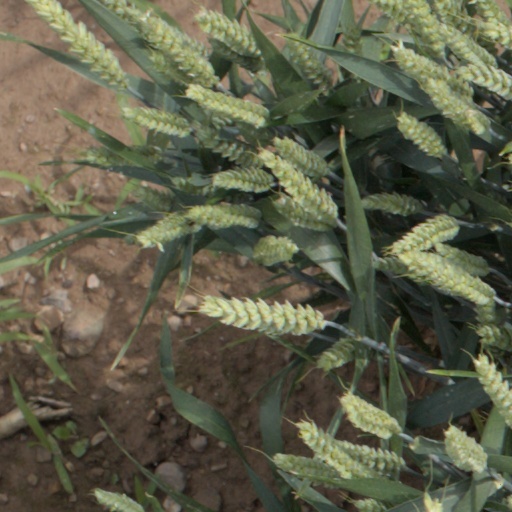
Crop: wheat